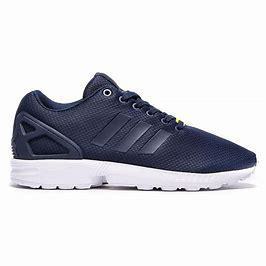
Brand: Adidas
Model: ZX Torsion